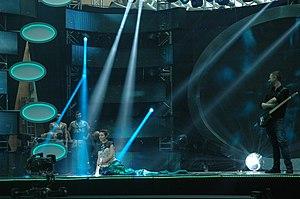
Aleksandra Gintrowska est une chanteuse et actrice polonaise apparaissant également sous le pseudonyme O.L.A. qui se traduit par "le cœur du mot POLOGNE".